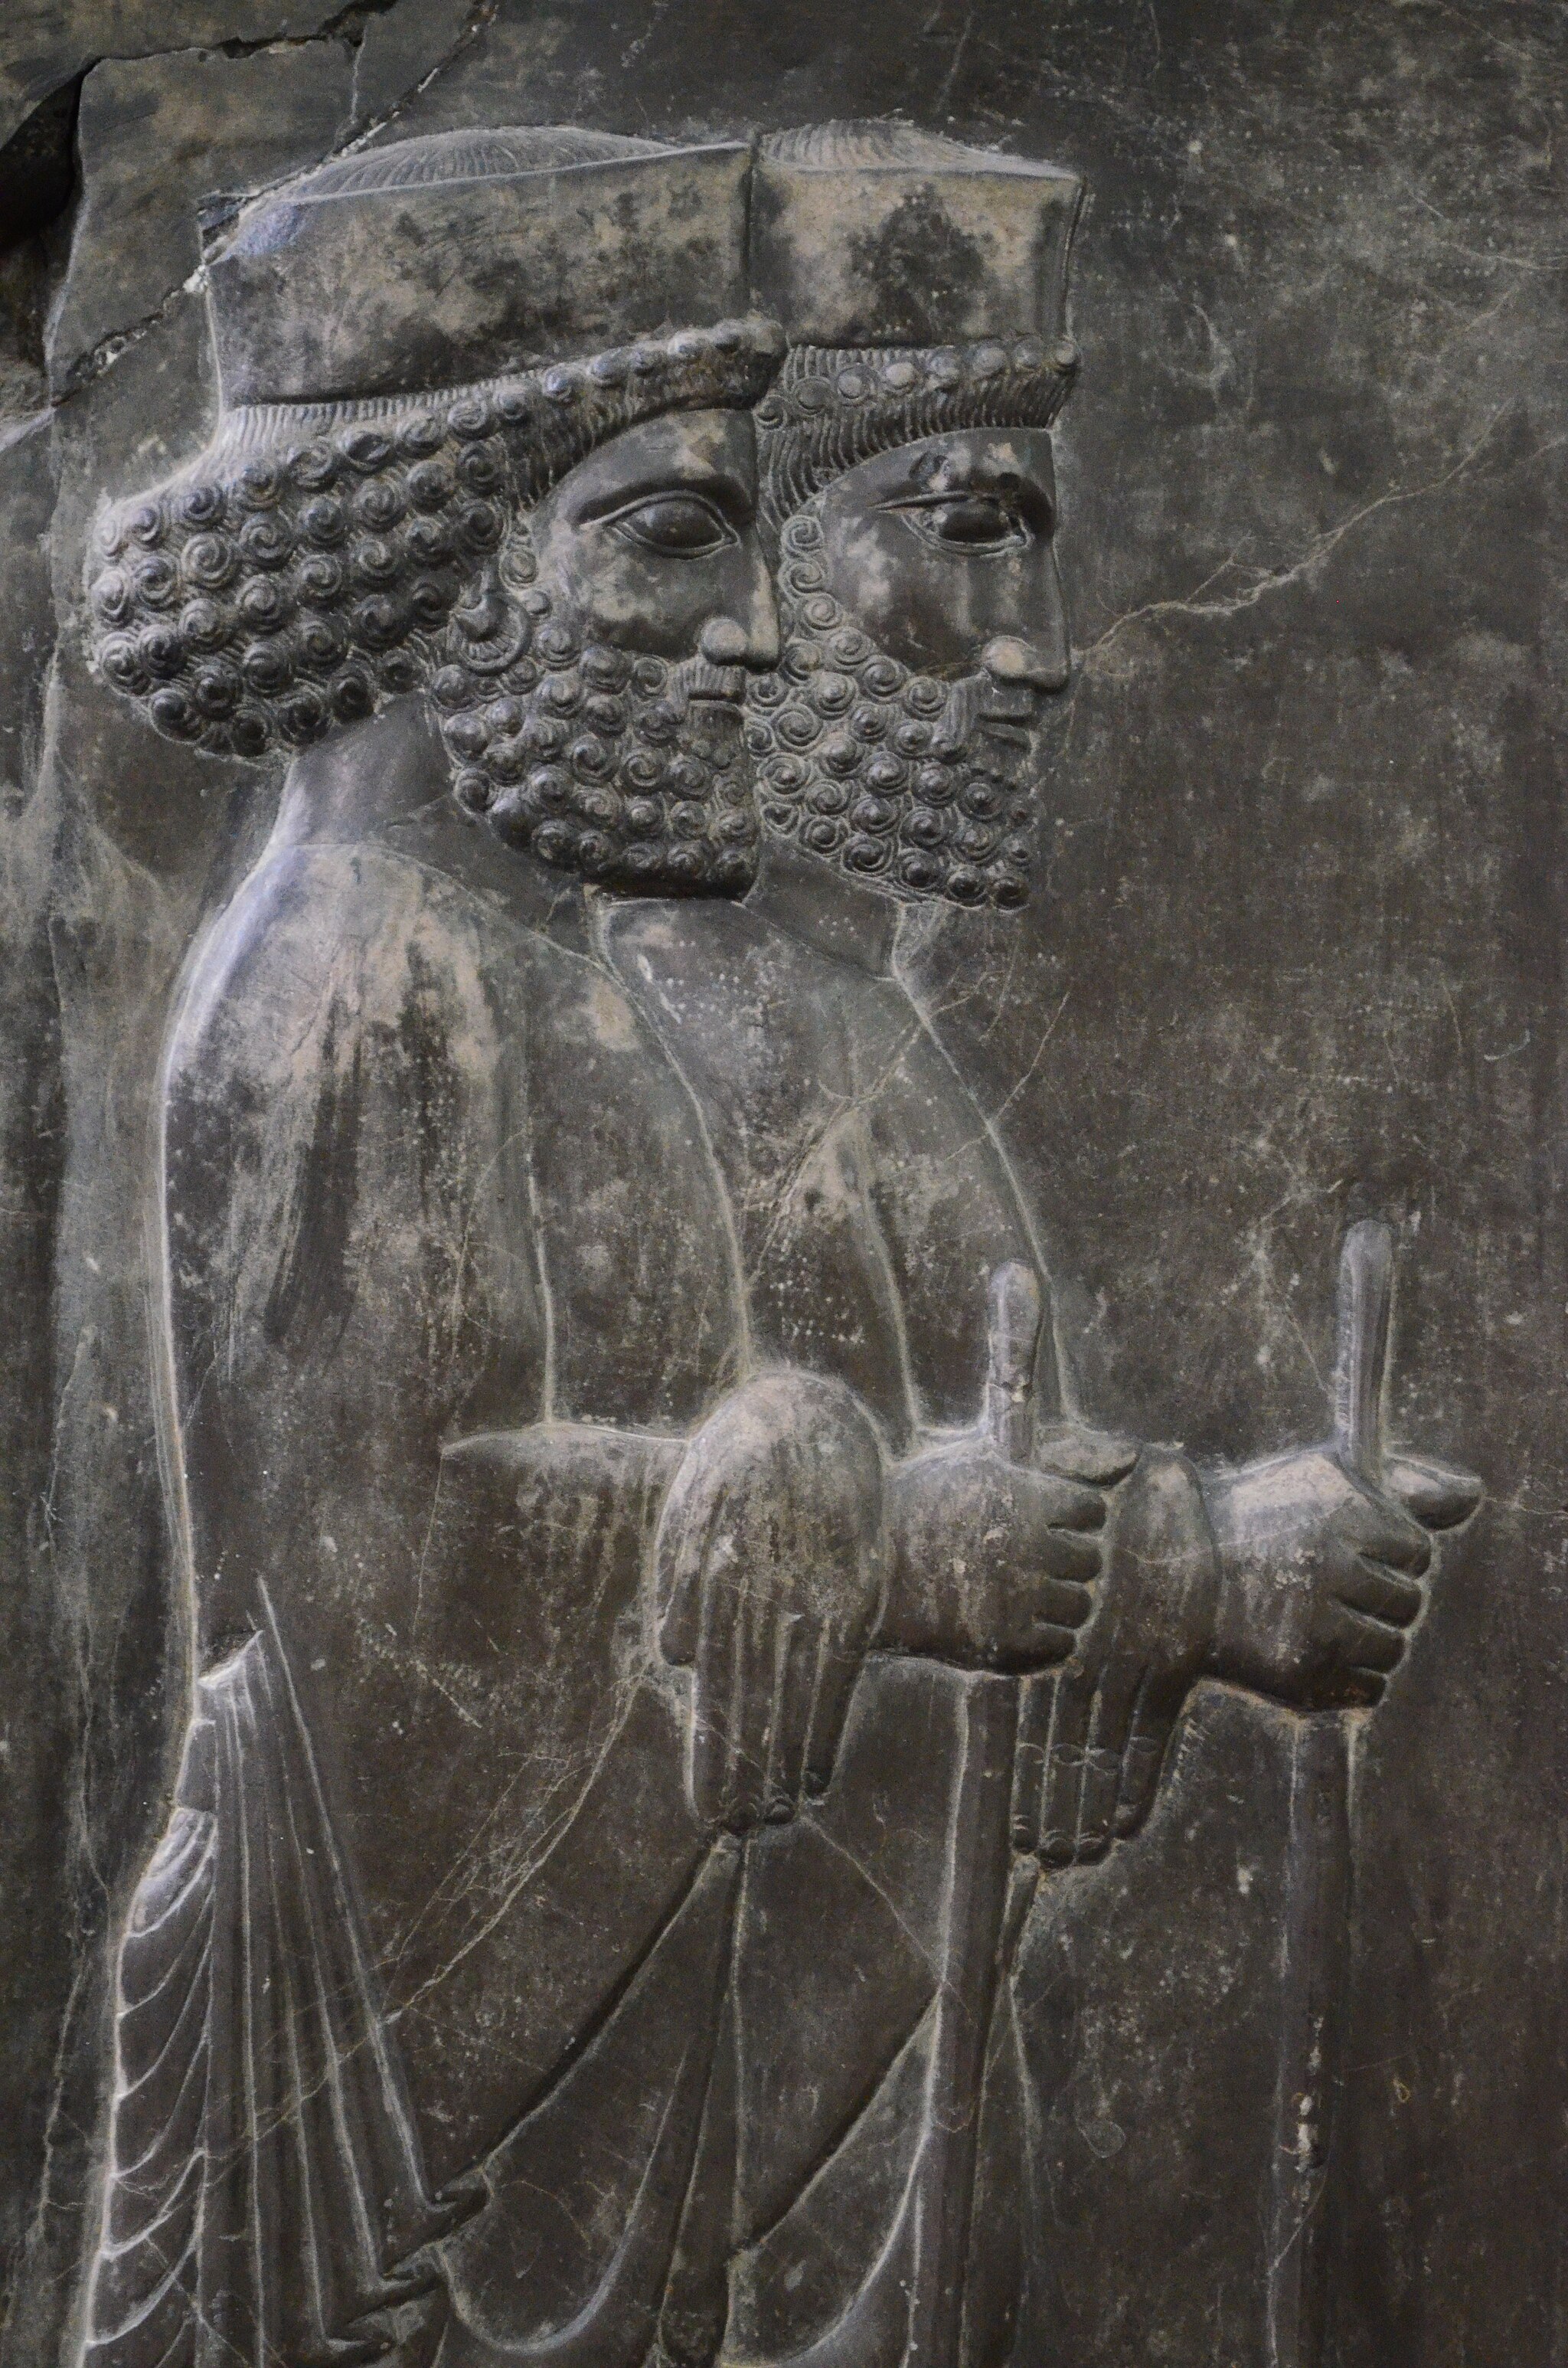
Title: National Museum of Iran Darafsh (1000)
Description: National Museum of Iran
Date: 2015-06-28 15:04:53
Categories: GFDL, License migration redundant, Self-published work, Photos by Darafsh Kaviyani, Staircase - Persepolis - Tripylon - 5th century BC - National museum of Iran - Inventory number 2012